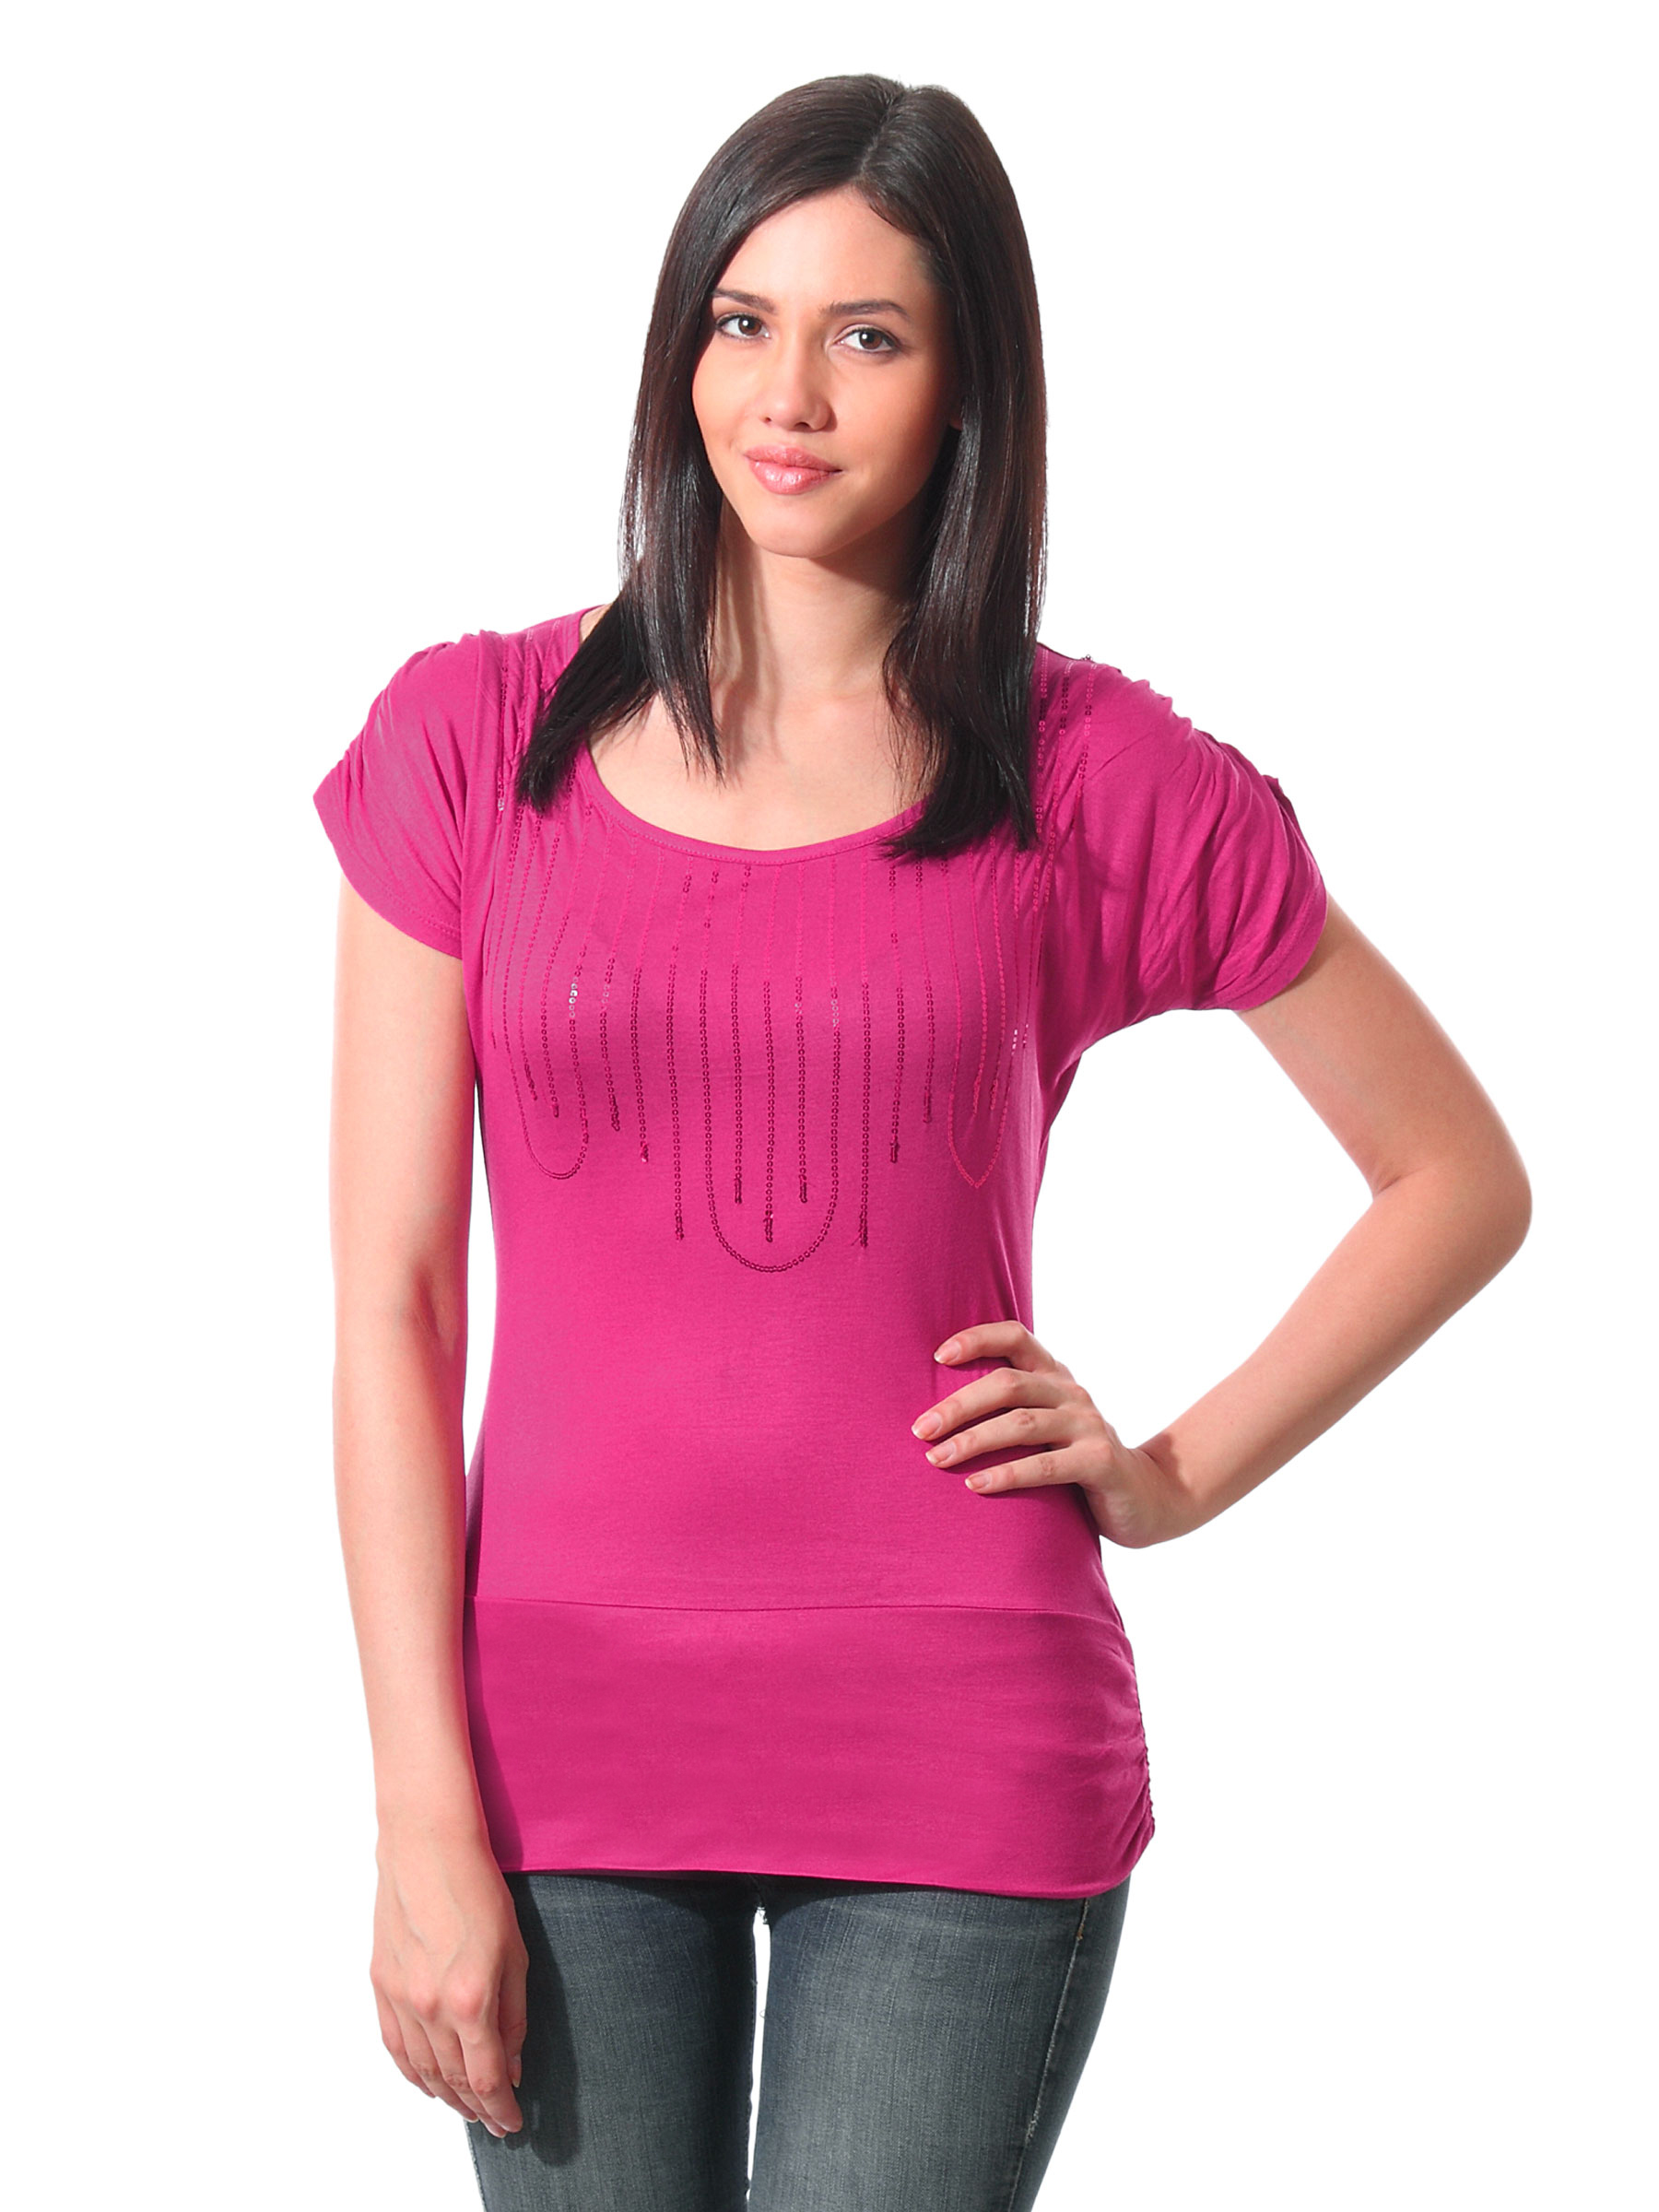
Jealous 21 Women Solid Magenta Top
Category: Apparel / Topwear / Tops
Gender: Women
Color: Magenta
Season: Summer 2012
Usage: Casual